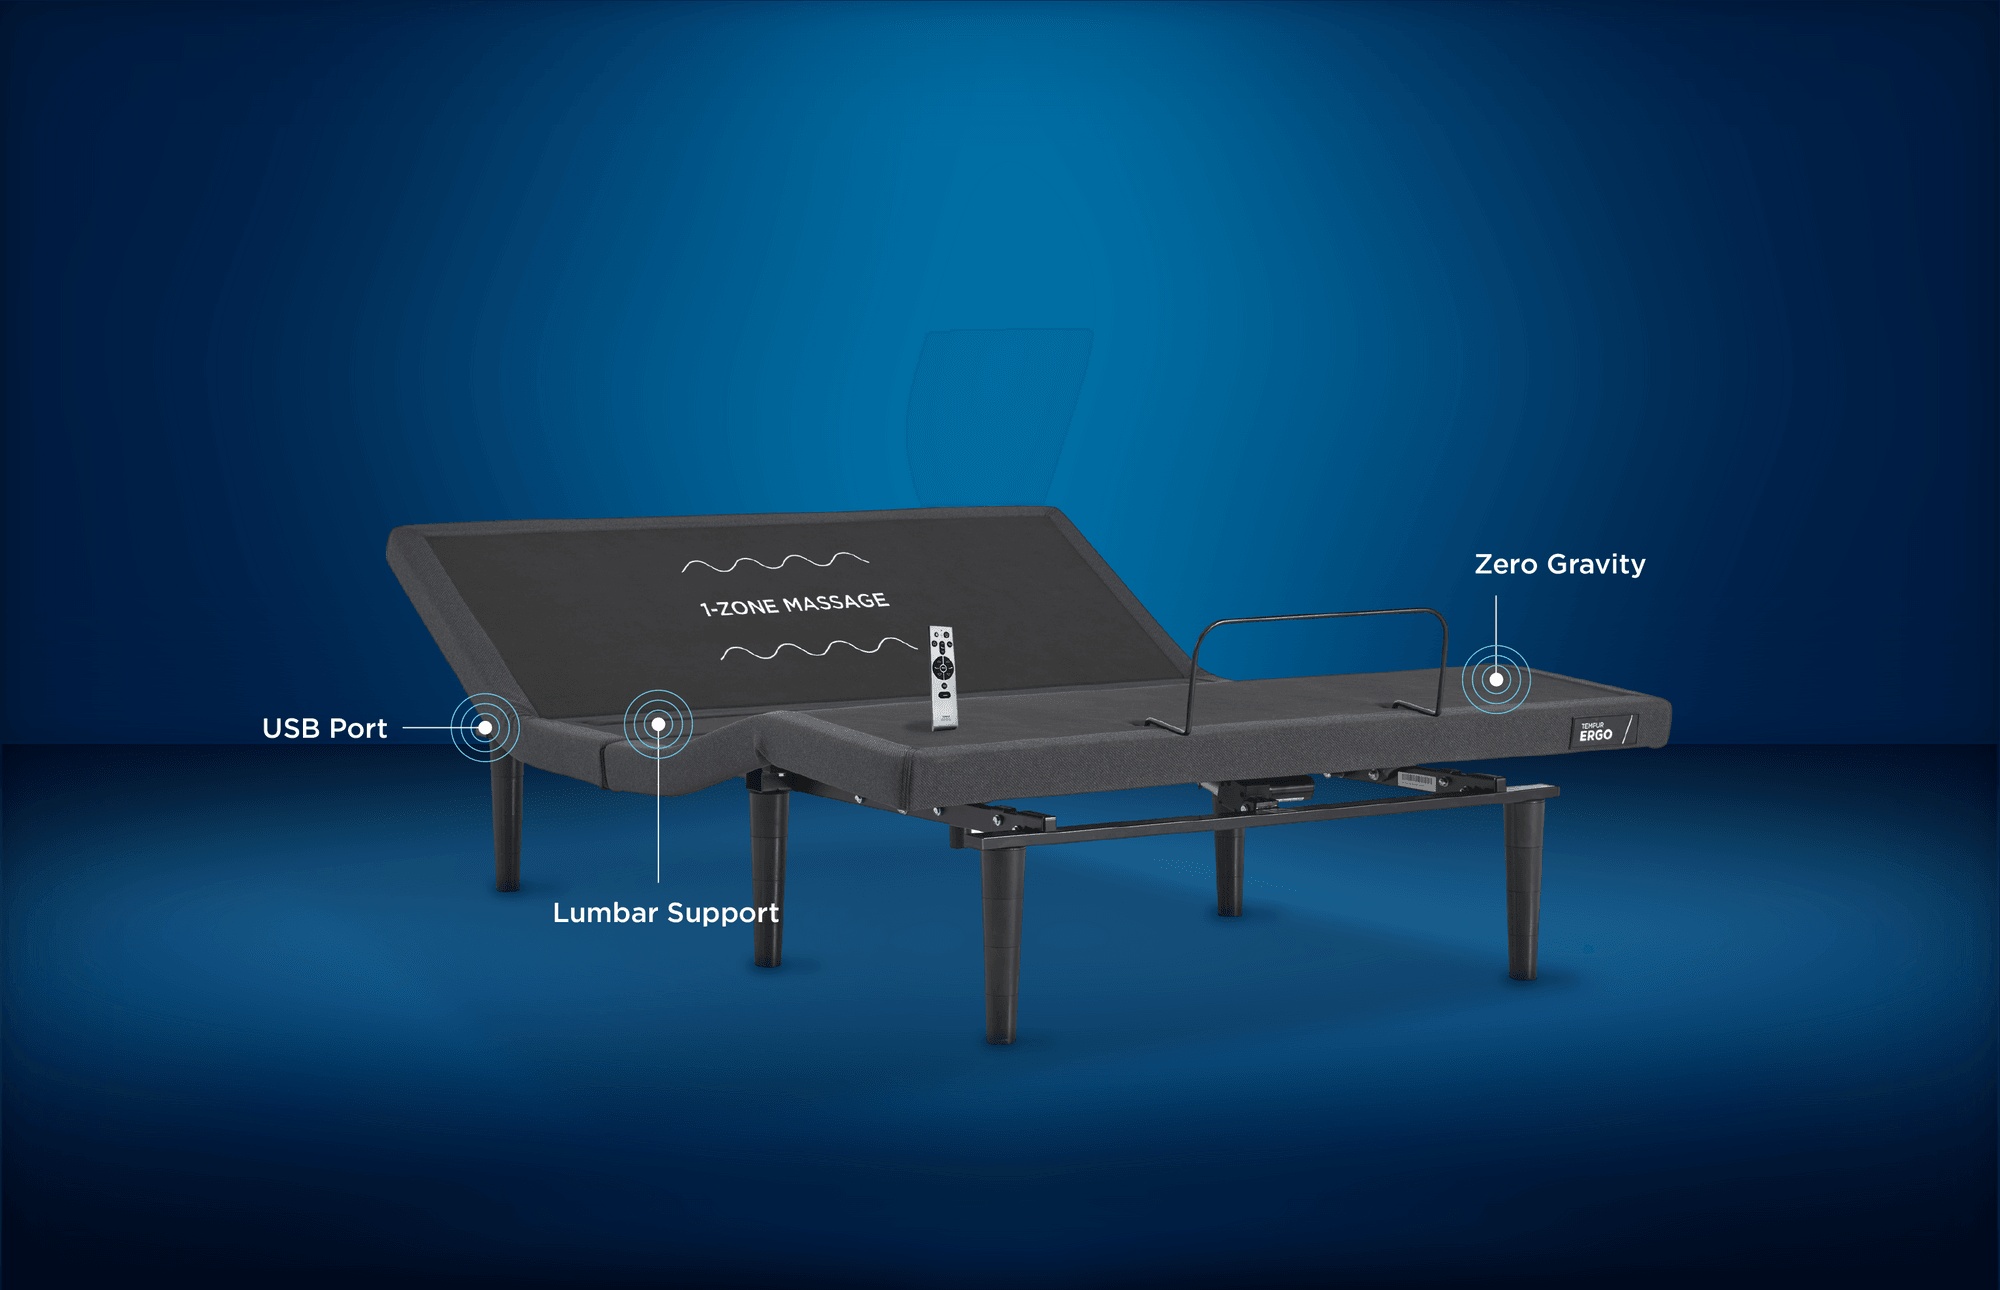
TEMPUR-Ergo® Power Base - Queen
Brand: Tempur-pedic
Category: Furniture > Beds & Accessories > Mattress Foundations > Adjustable Bases